2023 KBS Drama Awards

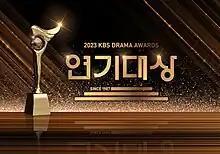
Official logo

The 2023 KBS Drama Awards, presented by Korean Broadcasting System (KBS), was held on December 31, 2023, from 21:25 (KST) at KBS Hall in Yeouido, Seoul. It was hosted by Jang Sung-kyu, Rowoon and Seol In-ah.